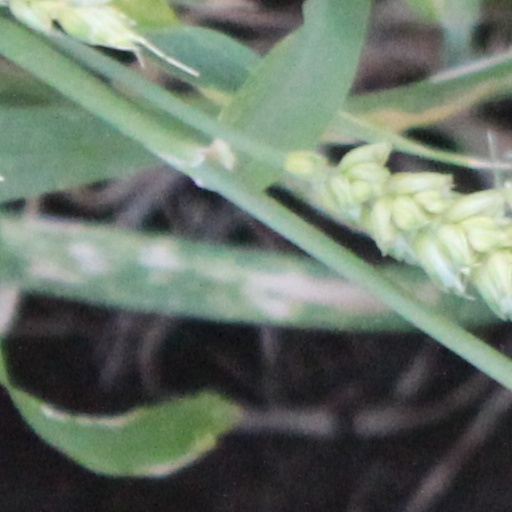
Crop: wheat